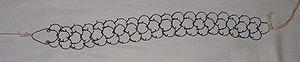
Le cilice peut être une tunique ou une ceinture, de crin, d'étoffe rude, voire de métal.